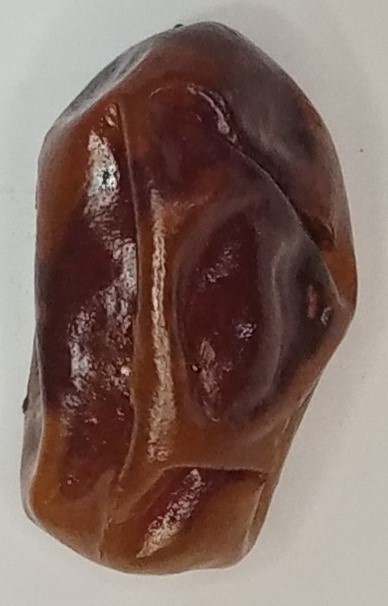
Variety: aseel
Size: large
Grade: grade-1